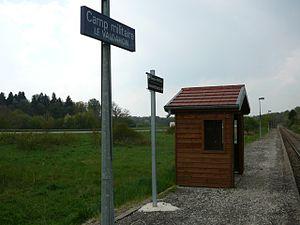
Aubette du camp militaire du Valdahon
La gare du Valdahon-Camp-Militaire est une gare ferroviaire française de la ligne de Besançon-Viotte au Locle-Col-des-Roches, située sur le territoire de la commune de Valdahon, dans le département du Doubs, en région Bourgogne-Franche-Comté.